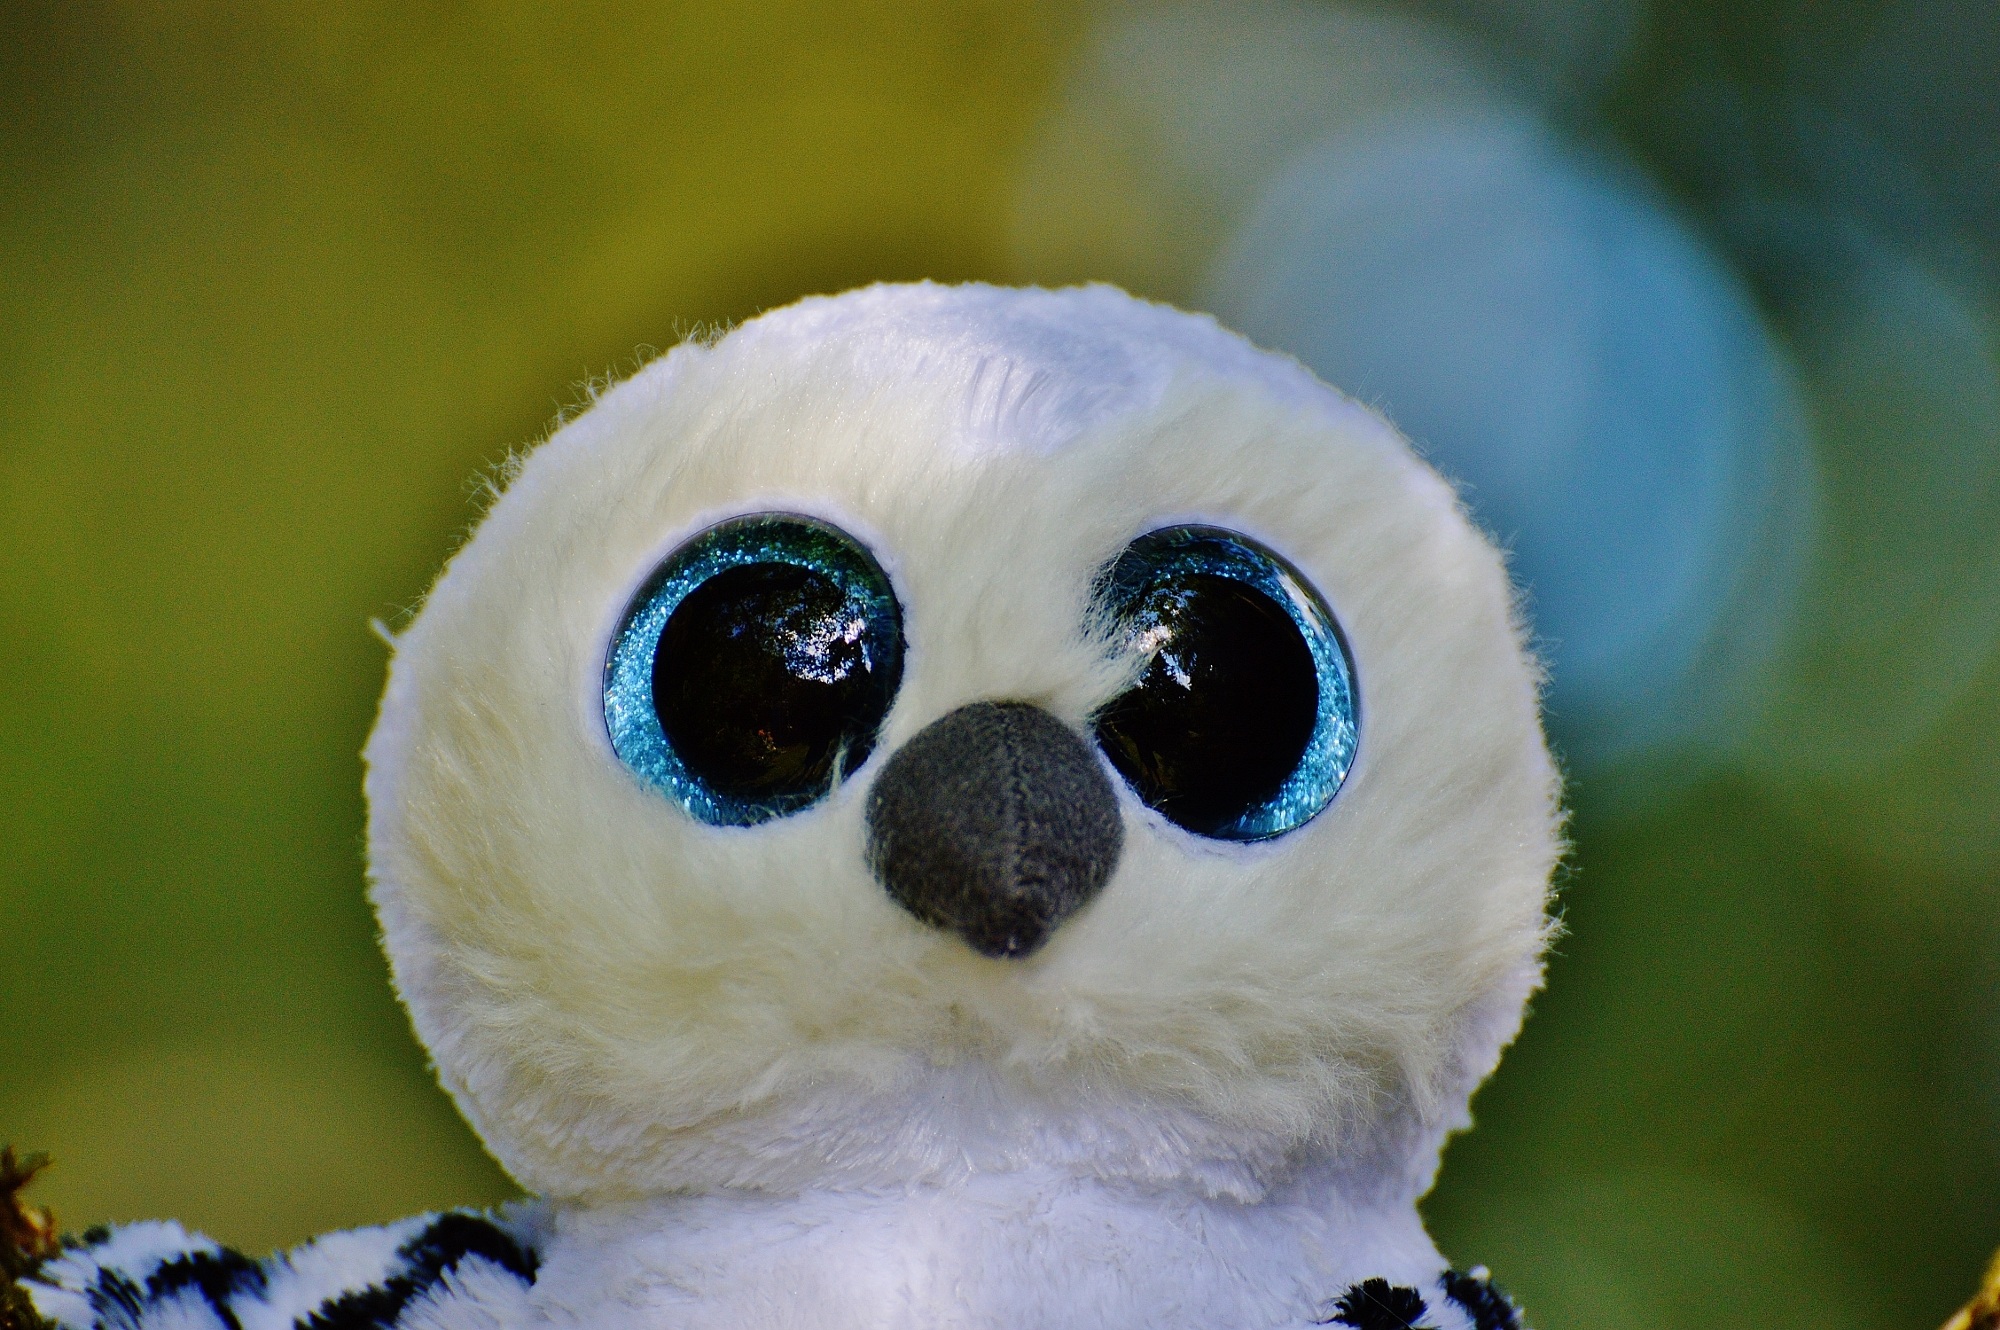
bird, white, sweet, flower, cute, green, beak, insect, blue, owl, feather, snowy owl, close up, eye, stuffed animal, macro photography, soft toy, giant panda, stuffed toy, glitter eyes